Akademietheater

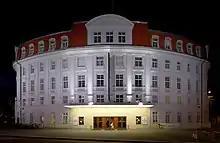
The Akademietheater at night.

The Akademietheater in Vienna, Austria, is the smaller of two performance halls of the Burgtheater organization. It was constructed in the years 1911 to 1913 by architects Fellner & Helmer and is considered today part of Austria's Federal Theatres (Bundestheater). Located on Lisztstrasse, in Vienna's third district, it is attached to its neighboring building, the Konzerthaus, a well-known performance venue for concerts.